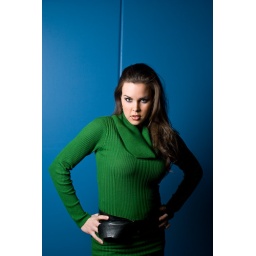
Jenny in green on blue